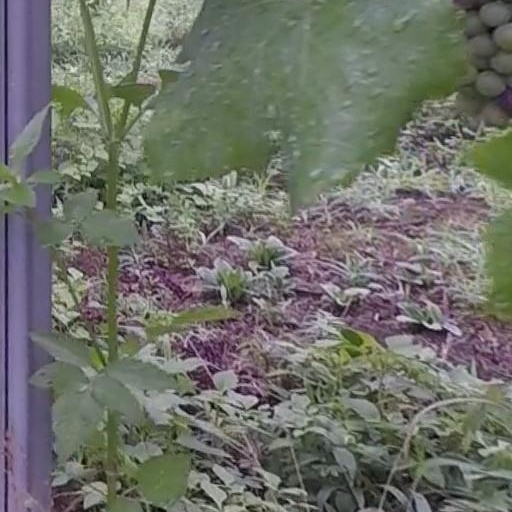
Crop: grape